Jennifer Cody Epstein

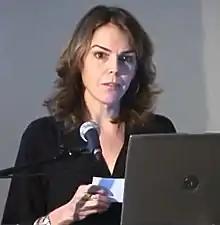
Epstein speaks at the Elizabeth A. Sackler Center for Feminist Art in 2011

Epstein resides in New York City with her husband and daughters. She has a Master of Fine Arts degree in Fiction from Columbia University, a Masters in International Relations from Johns Hopkins and a bachelor's degree in Asian Studies and English from Amherst College.